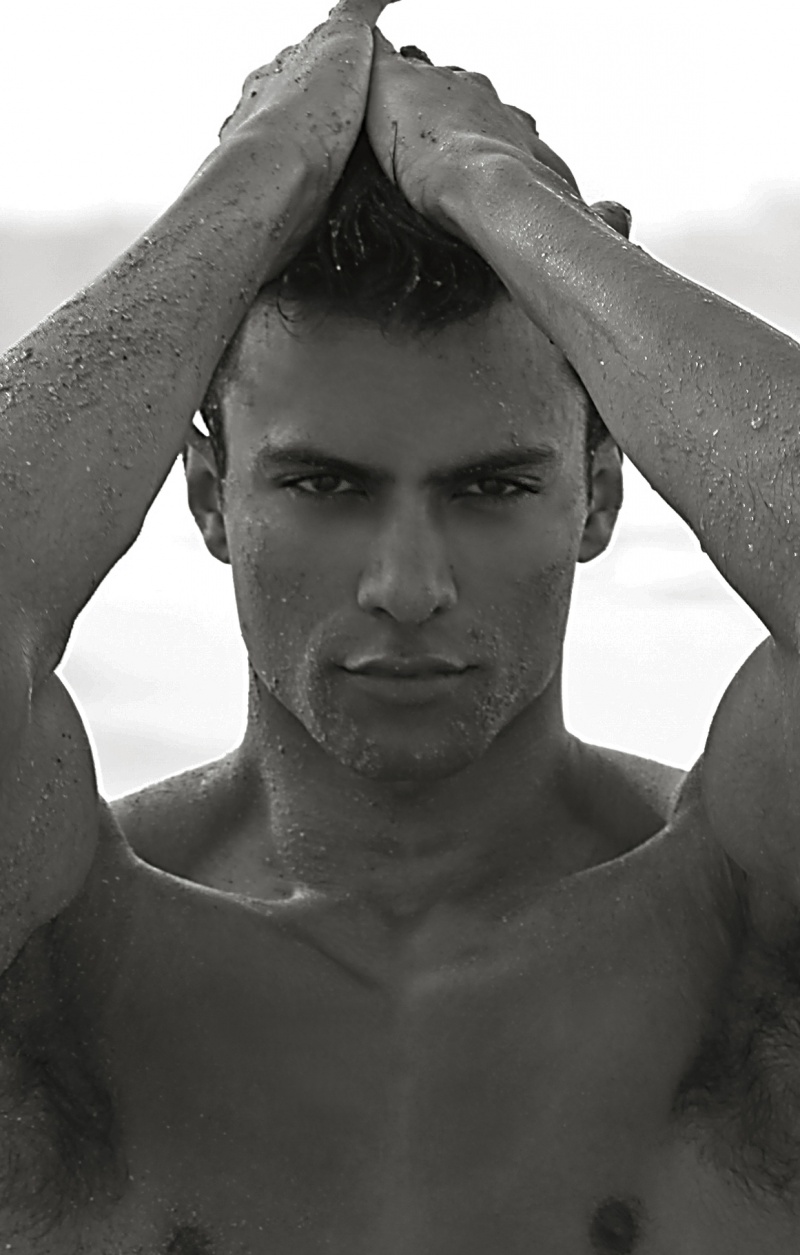
Portrait style: Real Portrait